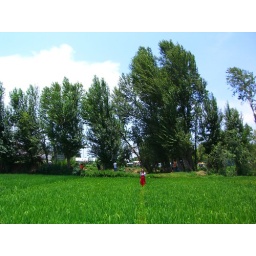
A beautiful ethnic girl from the Han tribe in the rice field she almost grew up in